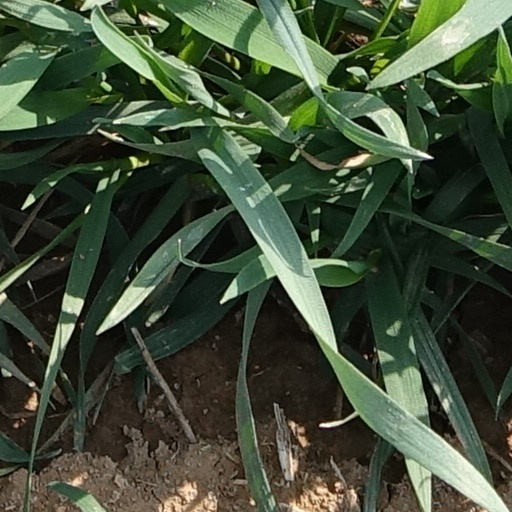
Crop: wheat